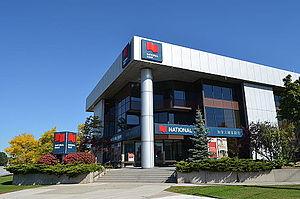
La Banque nationale du Canada ou BNC est un groupe intégré qui propose des services financiers complets à une clientèle de particuliers, de petites et moyennes entreprises net de grandes entreprises dans son marché national, ainsi que des services spécialisés à l’échelle internationale. Elle offre toute la gamme des services bancaires, y compris tous les services d’une banque d’investissement à l’intention des grandes sociétés. Elle mène ses activités dans les marchés internationaux des capitaux et, par l’entremise de ses filiales, dans ceux du courtage de valeurs mobilières, de l’assurance, de la gestion de patrimoine ainsi que de la gestion de fonds communs de placement et de régimes de retraite.